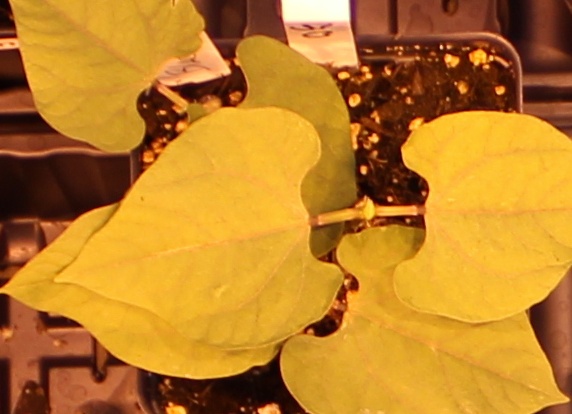
Label: Blackbean